Lever House

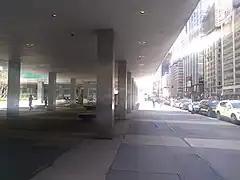
The columns on Park Avenue are set behind the lot boundary to avoid interfering with the walls of the Park Avenue railroad tunnel.

The ground level of Lever House consists predominantly of an outdoor plaza, paved in light- and dark-colored terrazzo, with some indoor sections. A rectangular planted garden with a pool is at the center of the plaza. Lever House's plaza is legally a privately owned public space. To protect against adverse possession, wherein the city government takes over ownership of the plaza, the building's owners have closed the plaza to the public for one day every year since its completion. Within the ground-story plaza are rectangular columns clad in stainless steel, which support the second story. The columns, which extend to the underlying rock, are set behind the lot boundary to avoid interfering with the walls of the Park Avenue railroad tunnel. The column layout gives the appearance that the upper stories are floating above ground and resembles an architectural arcade. The second story has an opening at its center, overlooking the planted garden.